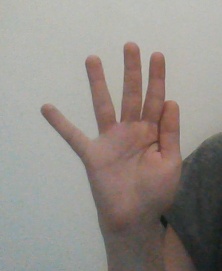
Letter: sheen